The Death of the Gods

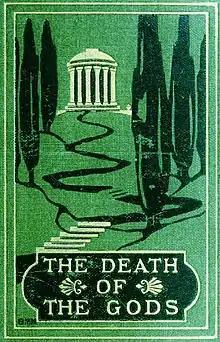
Detail from the cover of the 1901 English translation

The Death of the Gods. Julian the Apostate is a novel by Dmitry Merezhkovsky, first published (under the title "The Outcast") in 1895 by "Severny Vestnik". Exploring the theme of the 'two truths', those of Christianity and the Paganism, and developing Merezhkovsky's own religious theory of the Third Testament, it became the first in "The Christ and Antichrist" trilogy. The novel made Merezhkovsky a well-known author both in Russia and Western Europe although the initial response to it at home was lukewarm.